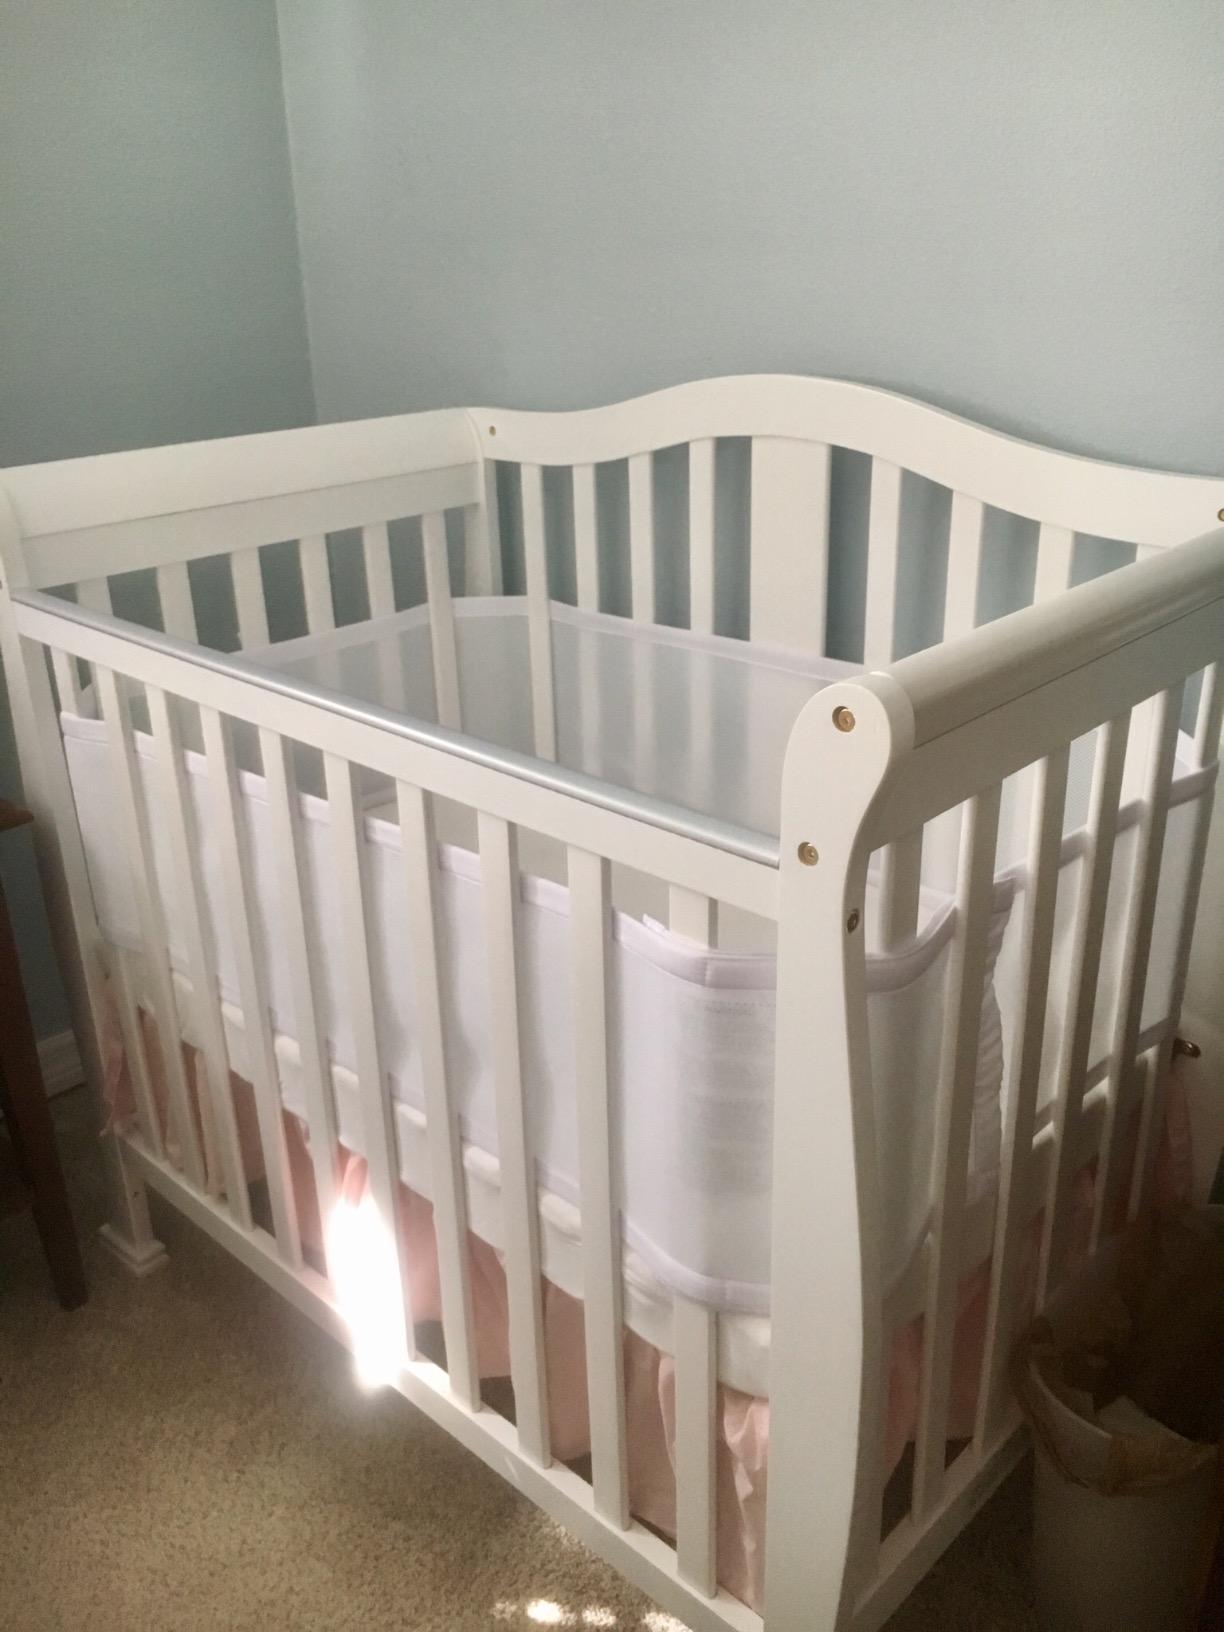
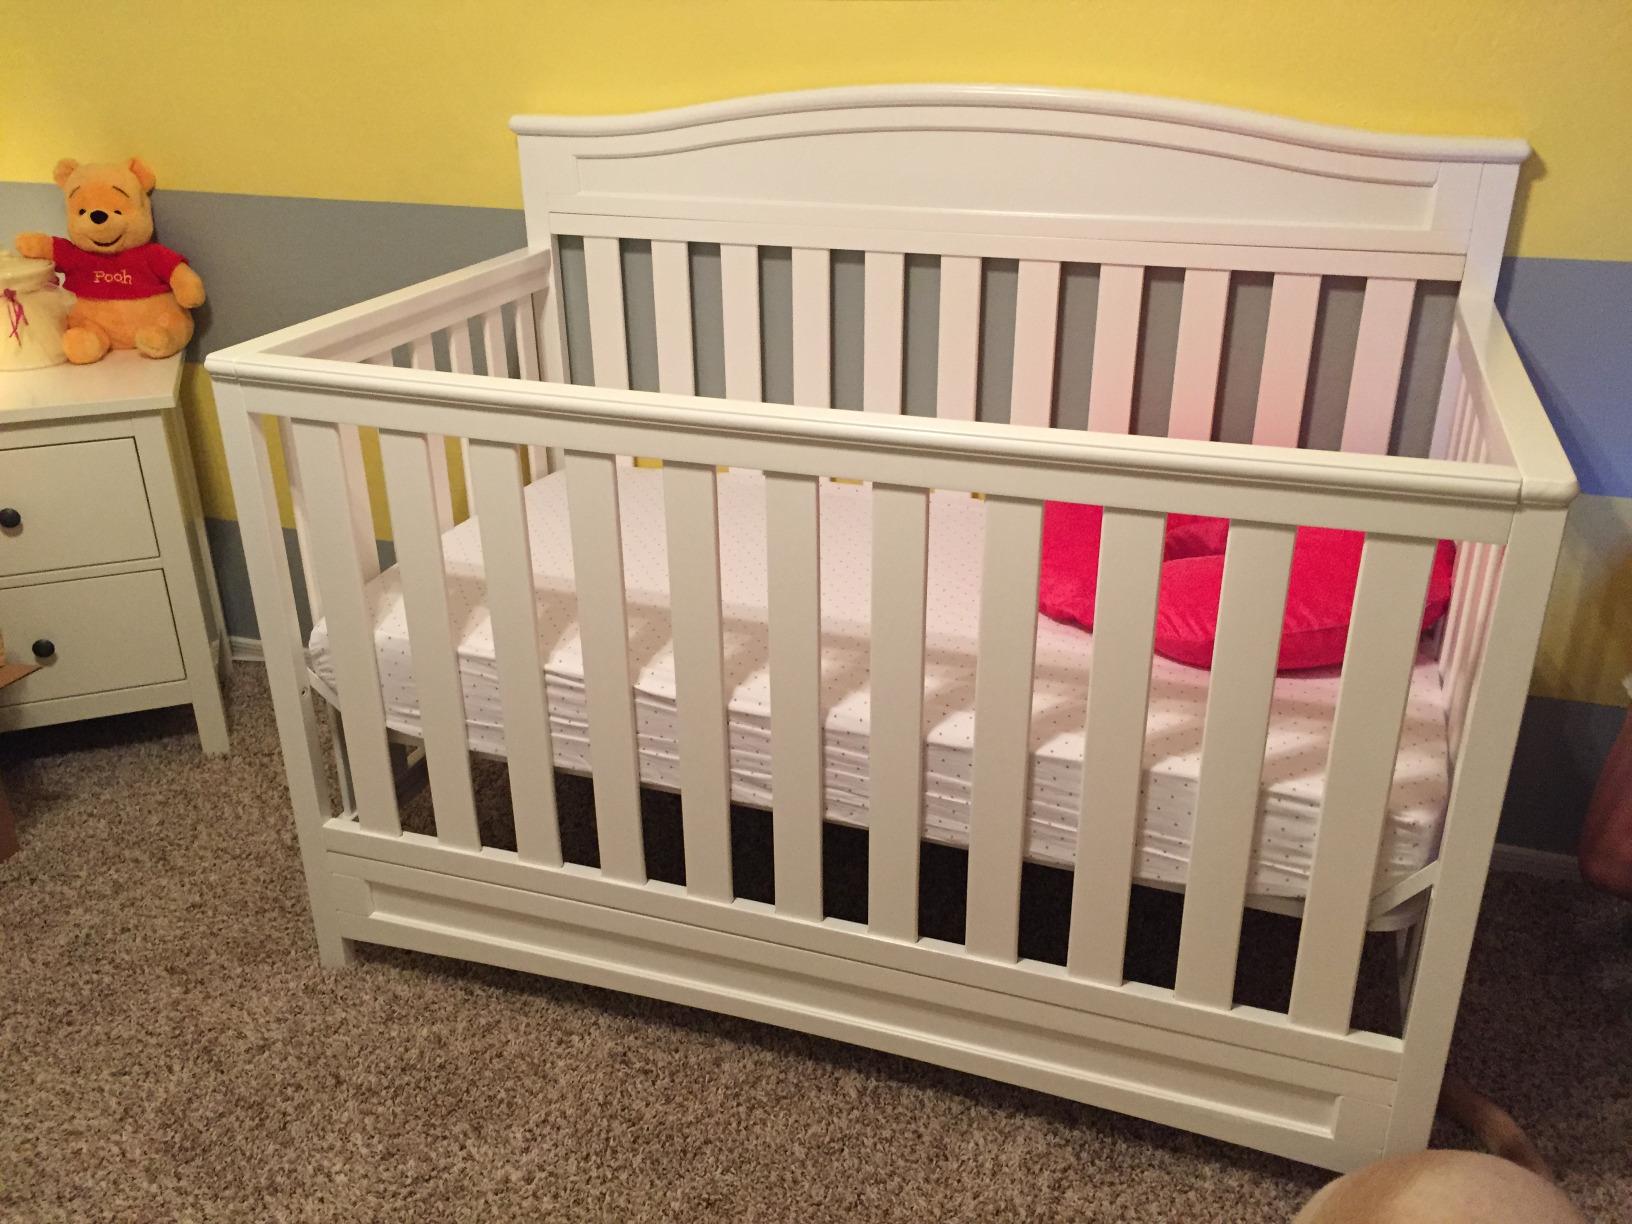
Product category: products_crib
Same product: no